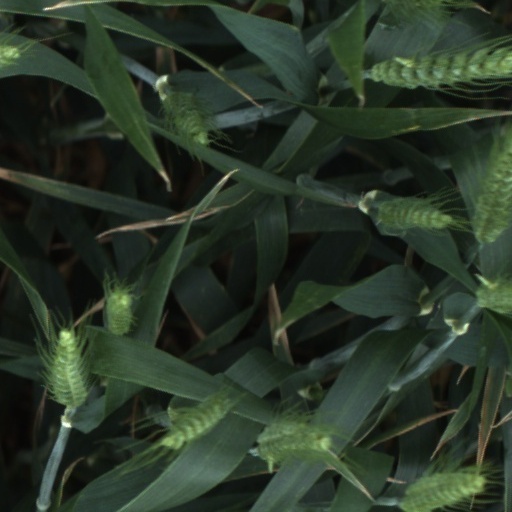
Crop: wheat